Inka Essenhigh

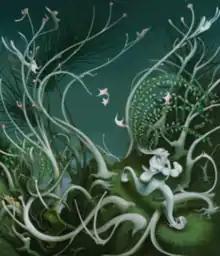
Spring, 2006, oil on canvas, 72 x 62 inches (182.9 x 157.5 cm) at the Smithsonian American Art Museum

A decade later, Essenhigh was included in another groundbreaking exhibition — The Museum of Modern Art’s Comic Abstraction: Image Making, Image Breaking (2007). The mid 2000s brought on a distinct shift in Essenhigh’s style and materials, from her use of very flat enamel paints in the 1990s, to a more atmospheric application of oil paint in the new decade. (see Born Again, 1999, enamel on canvas, in the collection of the Tate Modern versus Spring, 2006, oil on canvas, in the collection of the Smithsonian American Art Museum.) For Essenhigh, these changes in materials not only differed aesthetically, but pointed to clear references in art history: “I stopped painting in oil for a time and started using enamel. At the time I needed to get away from all that history, that search for deeper emotions. I needed to drop all the baggage that comes with oil paint and do something completely contemporary, which I found in the slick, bright, flat surfaces of enamels.” Essenhigh has most recently moved back to enamel painting, but completed in such a manner as to retain the qualities of light found in her earlier work with oil (as seen in Midsummer Night’s Dream, enamel on canvas, 2017).